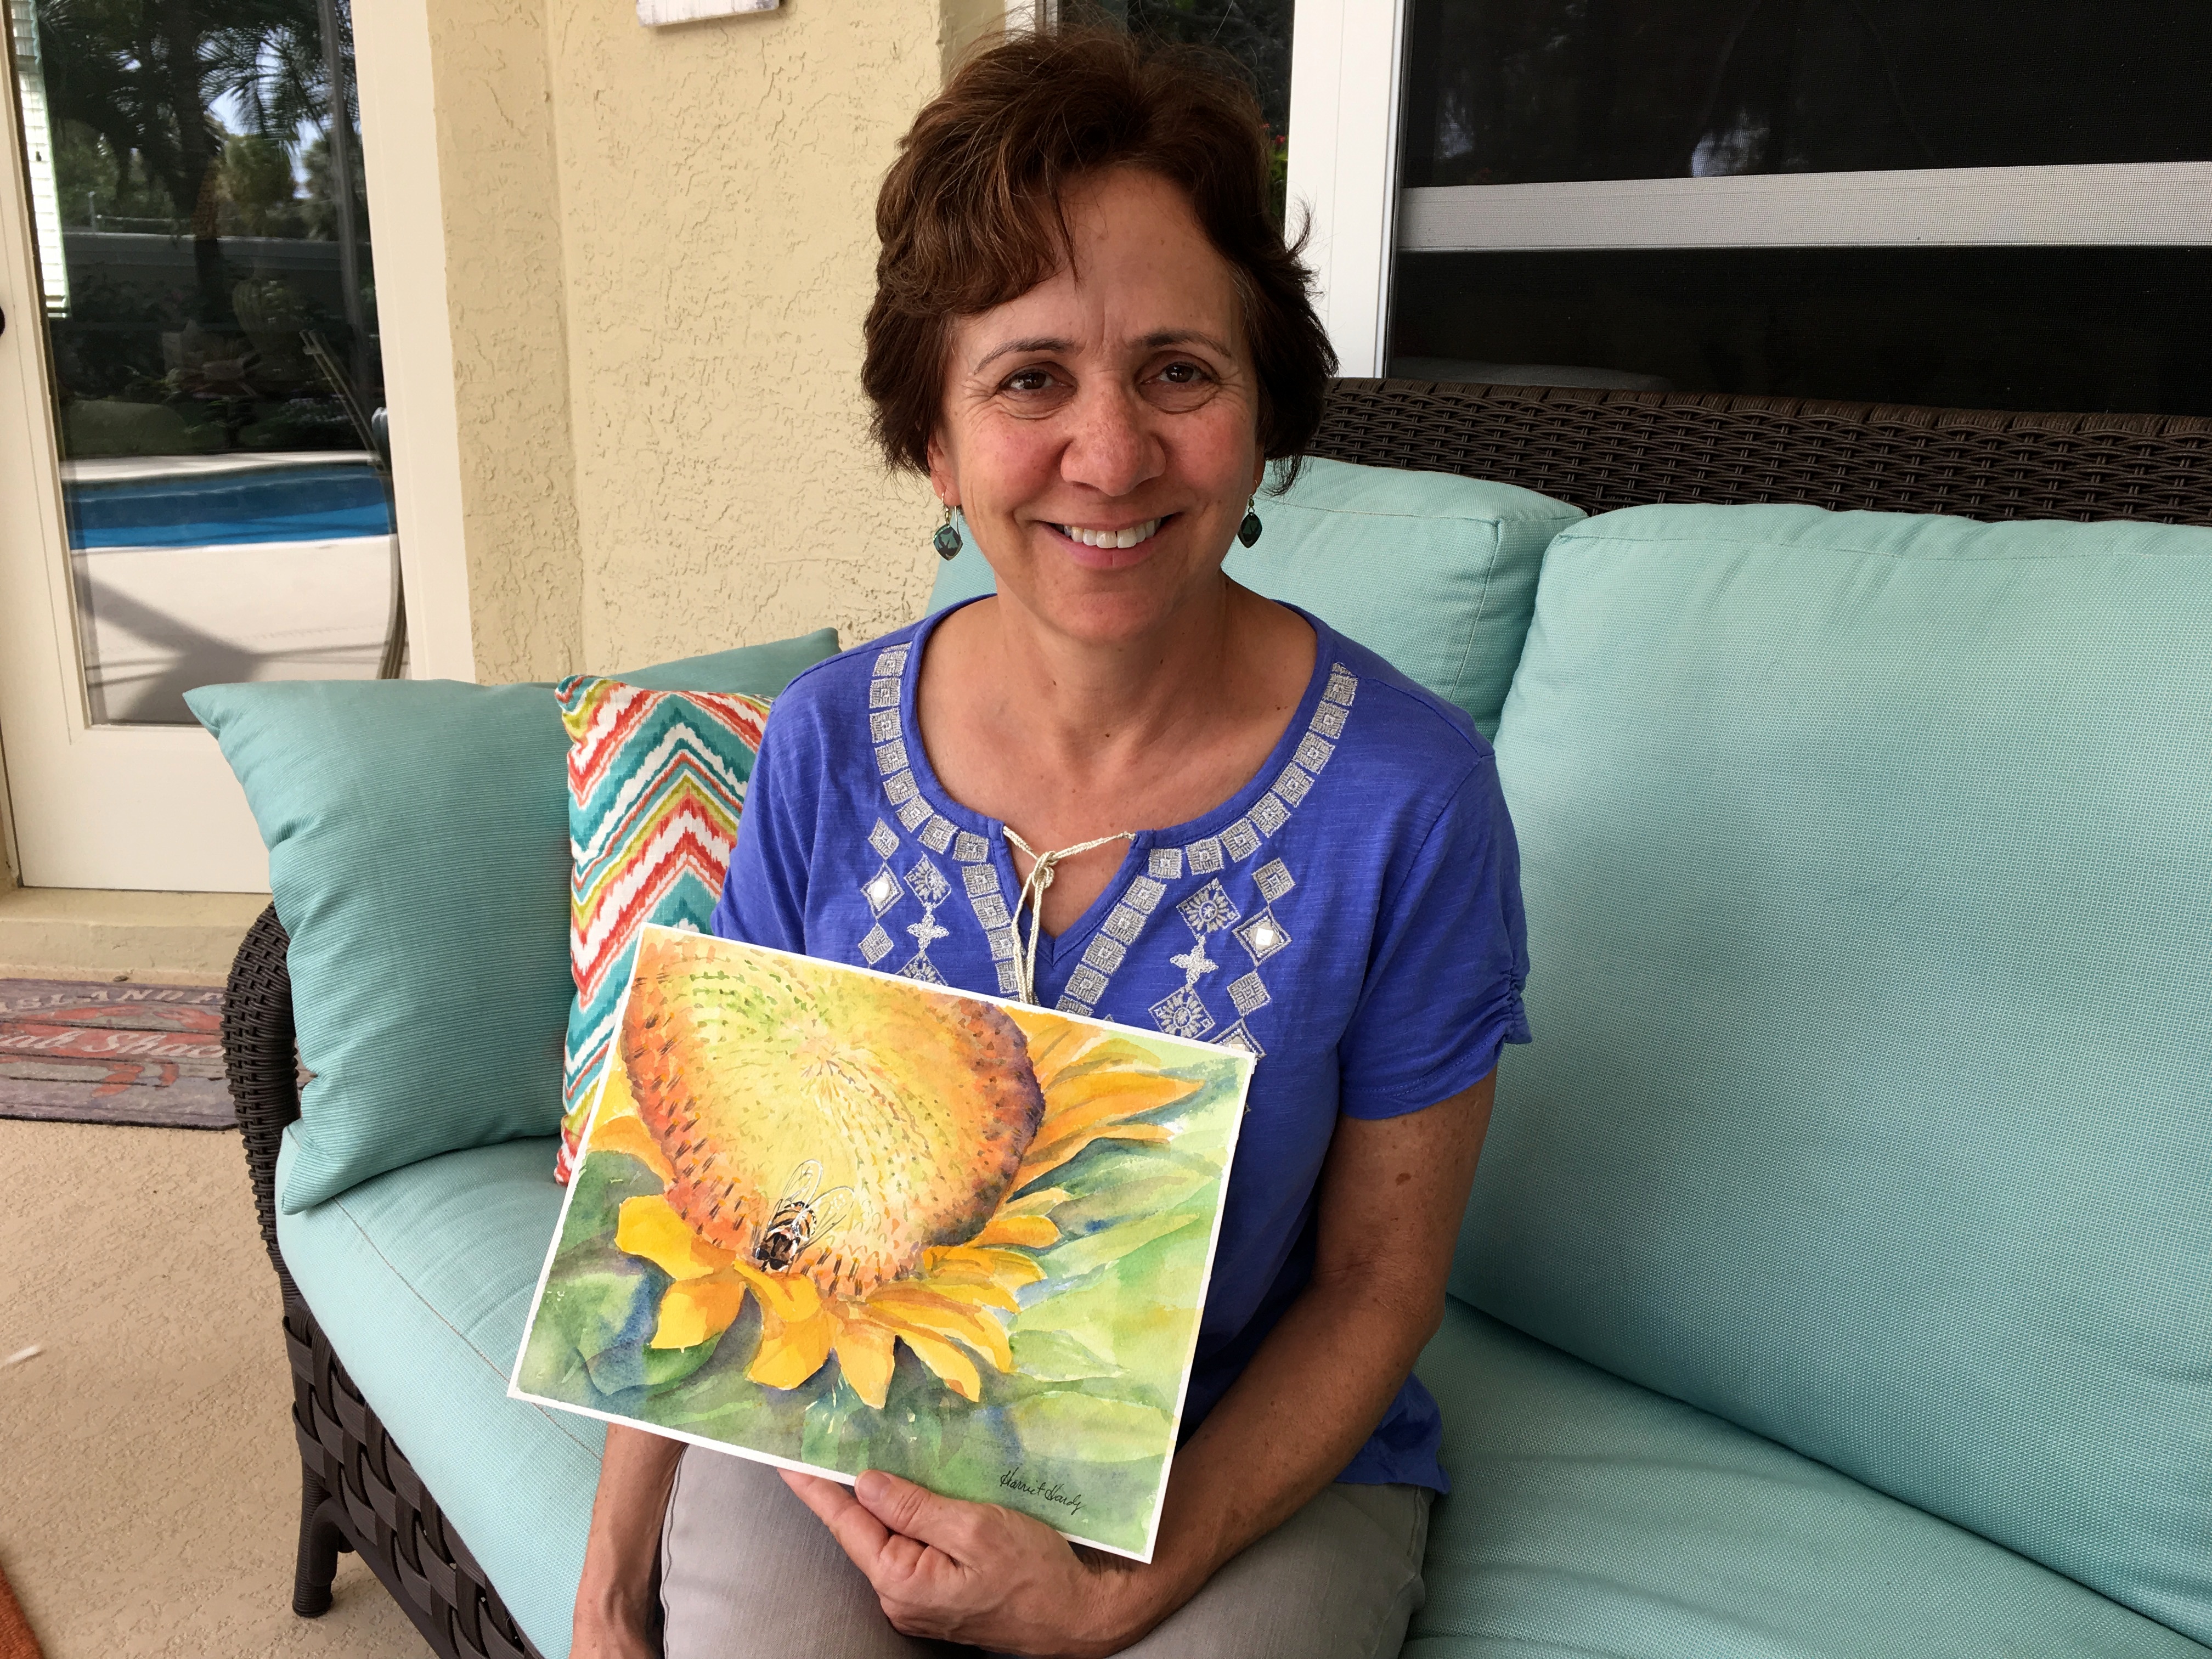
person, spring, sitting, child